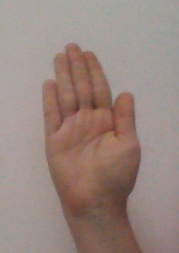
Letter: seen